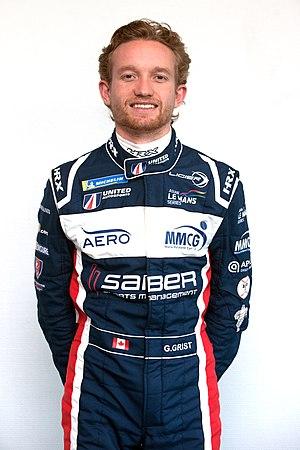
Garett Grist aux 4 Heures de Shanghai 2018
Garett Grist, né le 9 avril 1995 à Grimsby au Canada, est un pilote automobile canadien. Il participe aux Championnats European Le Mans Series et Asian Le Mans Series pour l'écurie américaine United Autosports.